Ayrton Senna

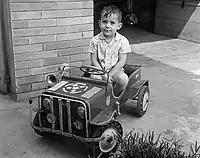
Senna at his family home, aged three.

Senna was born at 2:35 BRT on 21 March 1960, in the Pro-Matre Maternity Hospital of Santana, a neighbourhood of São Paulo. The middle child of a wealthy Brazilian family, he was born to landowner and factory owner Milton Guirado da Silva and his wife Neide Joanna Senna da Silva; he had an older sister, Viviane, and a younger brother, Leonardo. Senna was born of both Italian and Spanish heritage: his mother was the granddaughter of Italian immigrants, and his father was born to a Spanish mother from Tíjola, Andalusia.